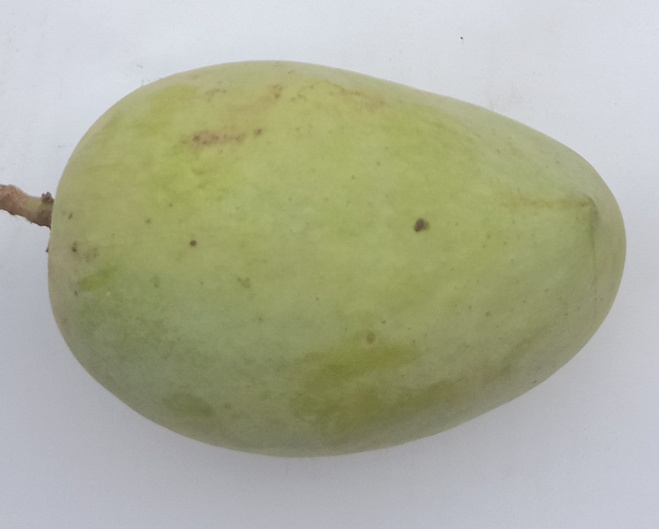
Mango variety: Langra